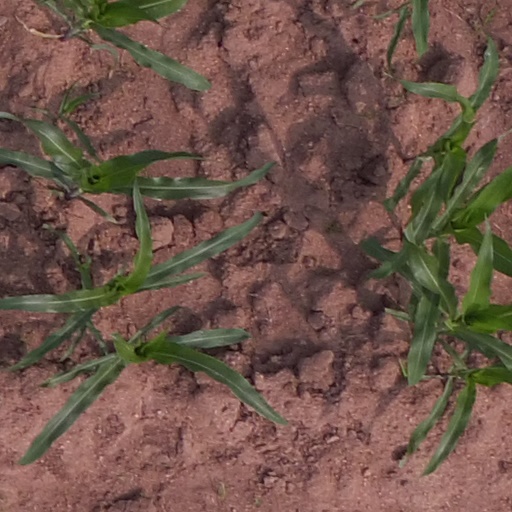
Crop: maize; corn